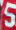
Number: 5